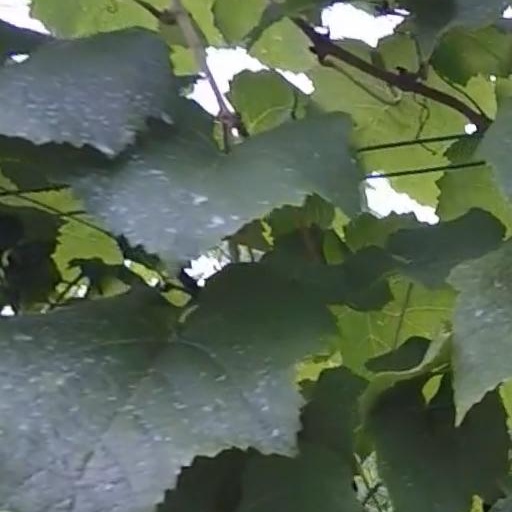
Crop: grape